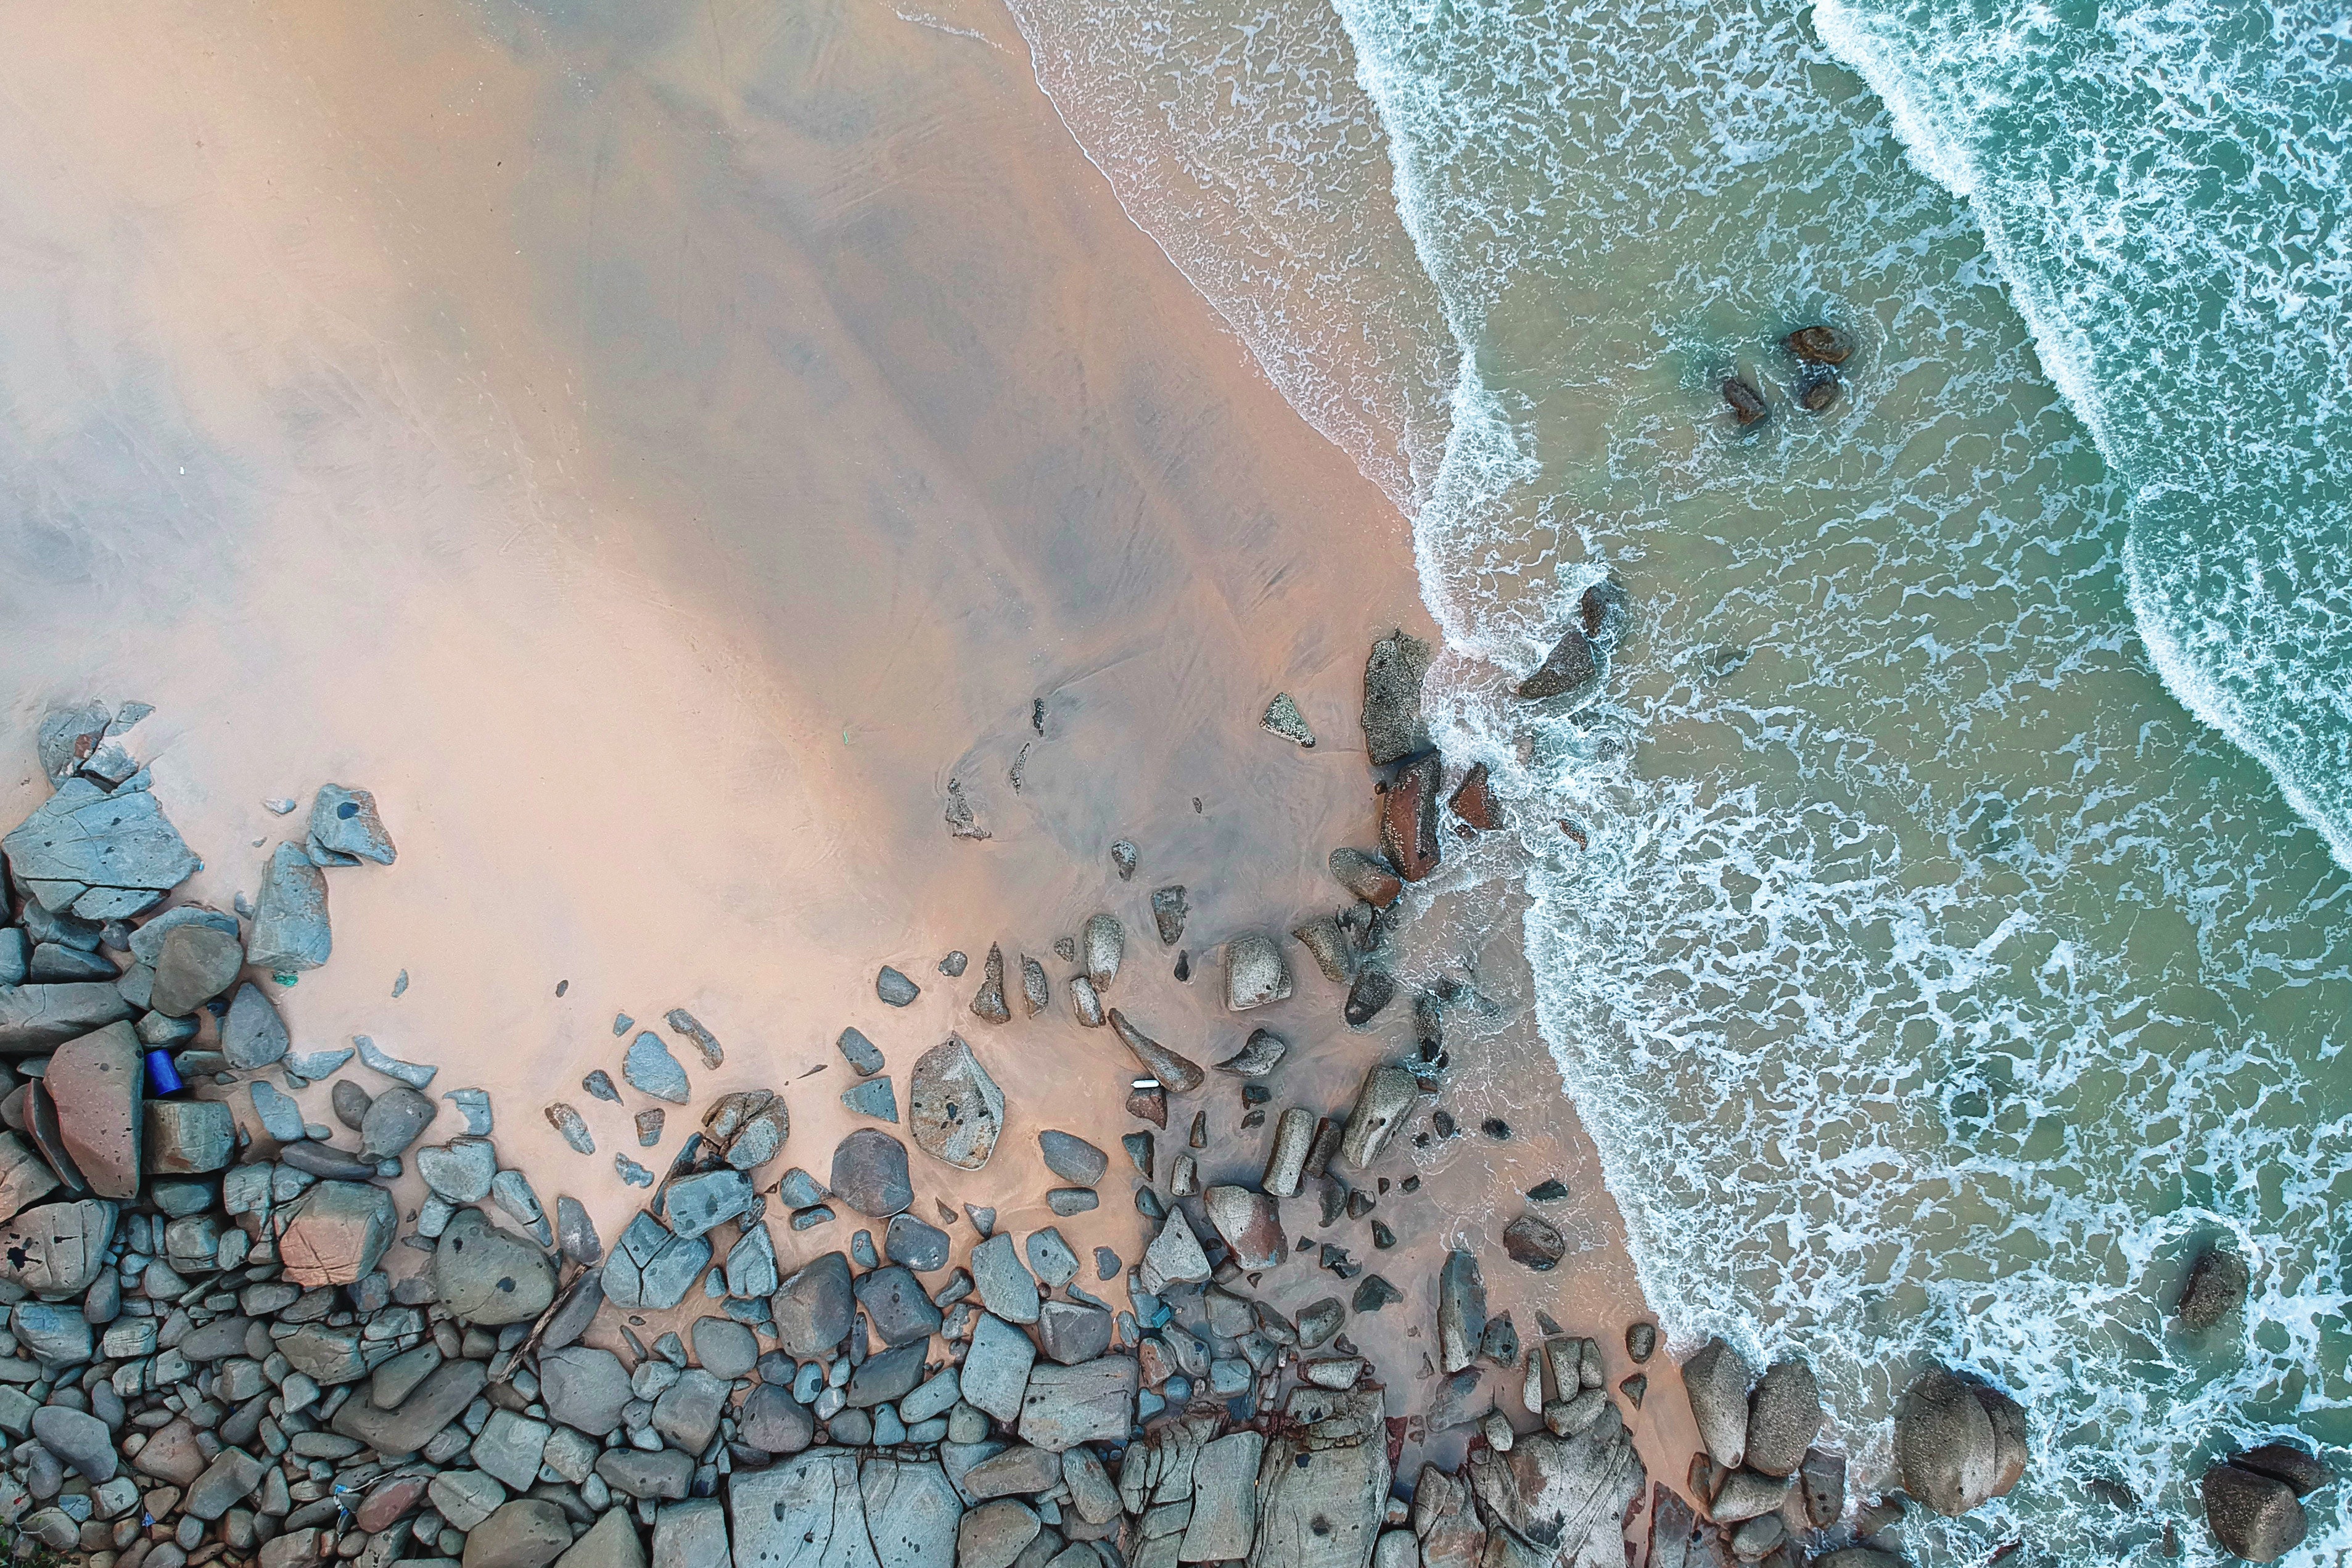
blue, wall, water, rock, geological phenomenon, world, art